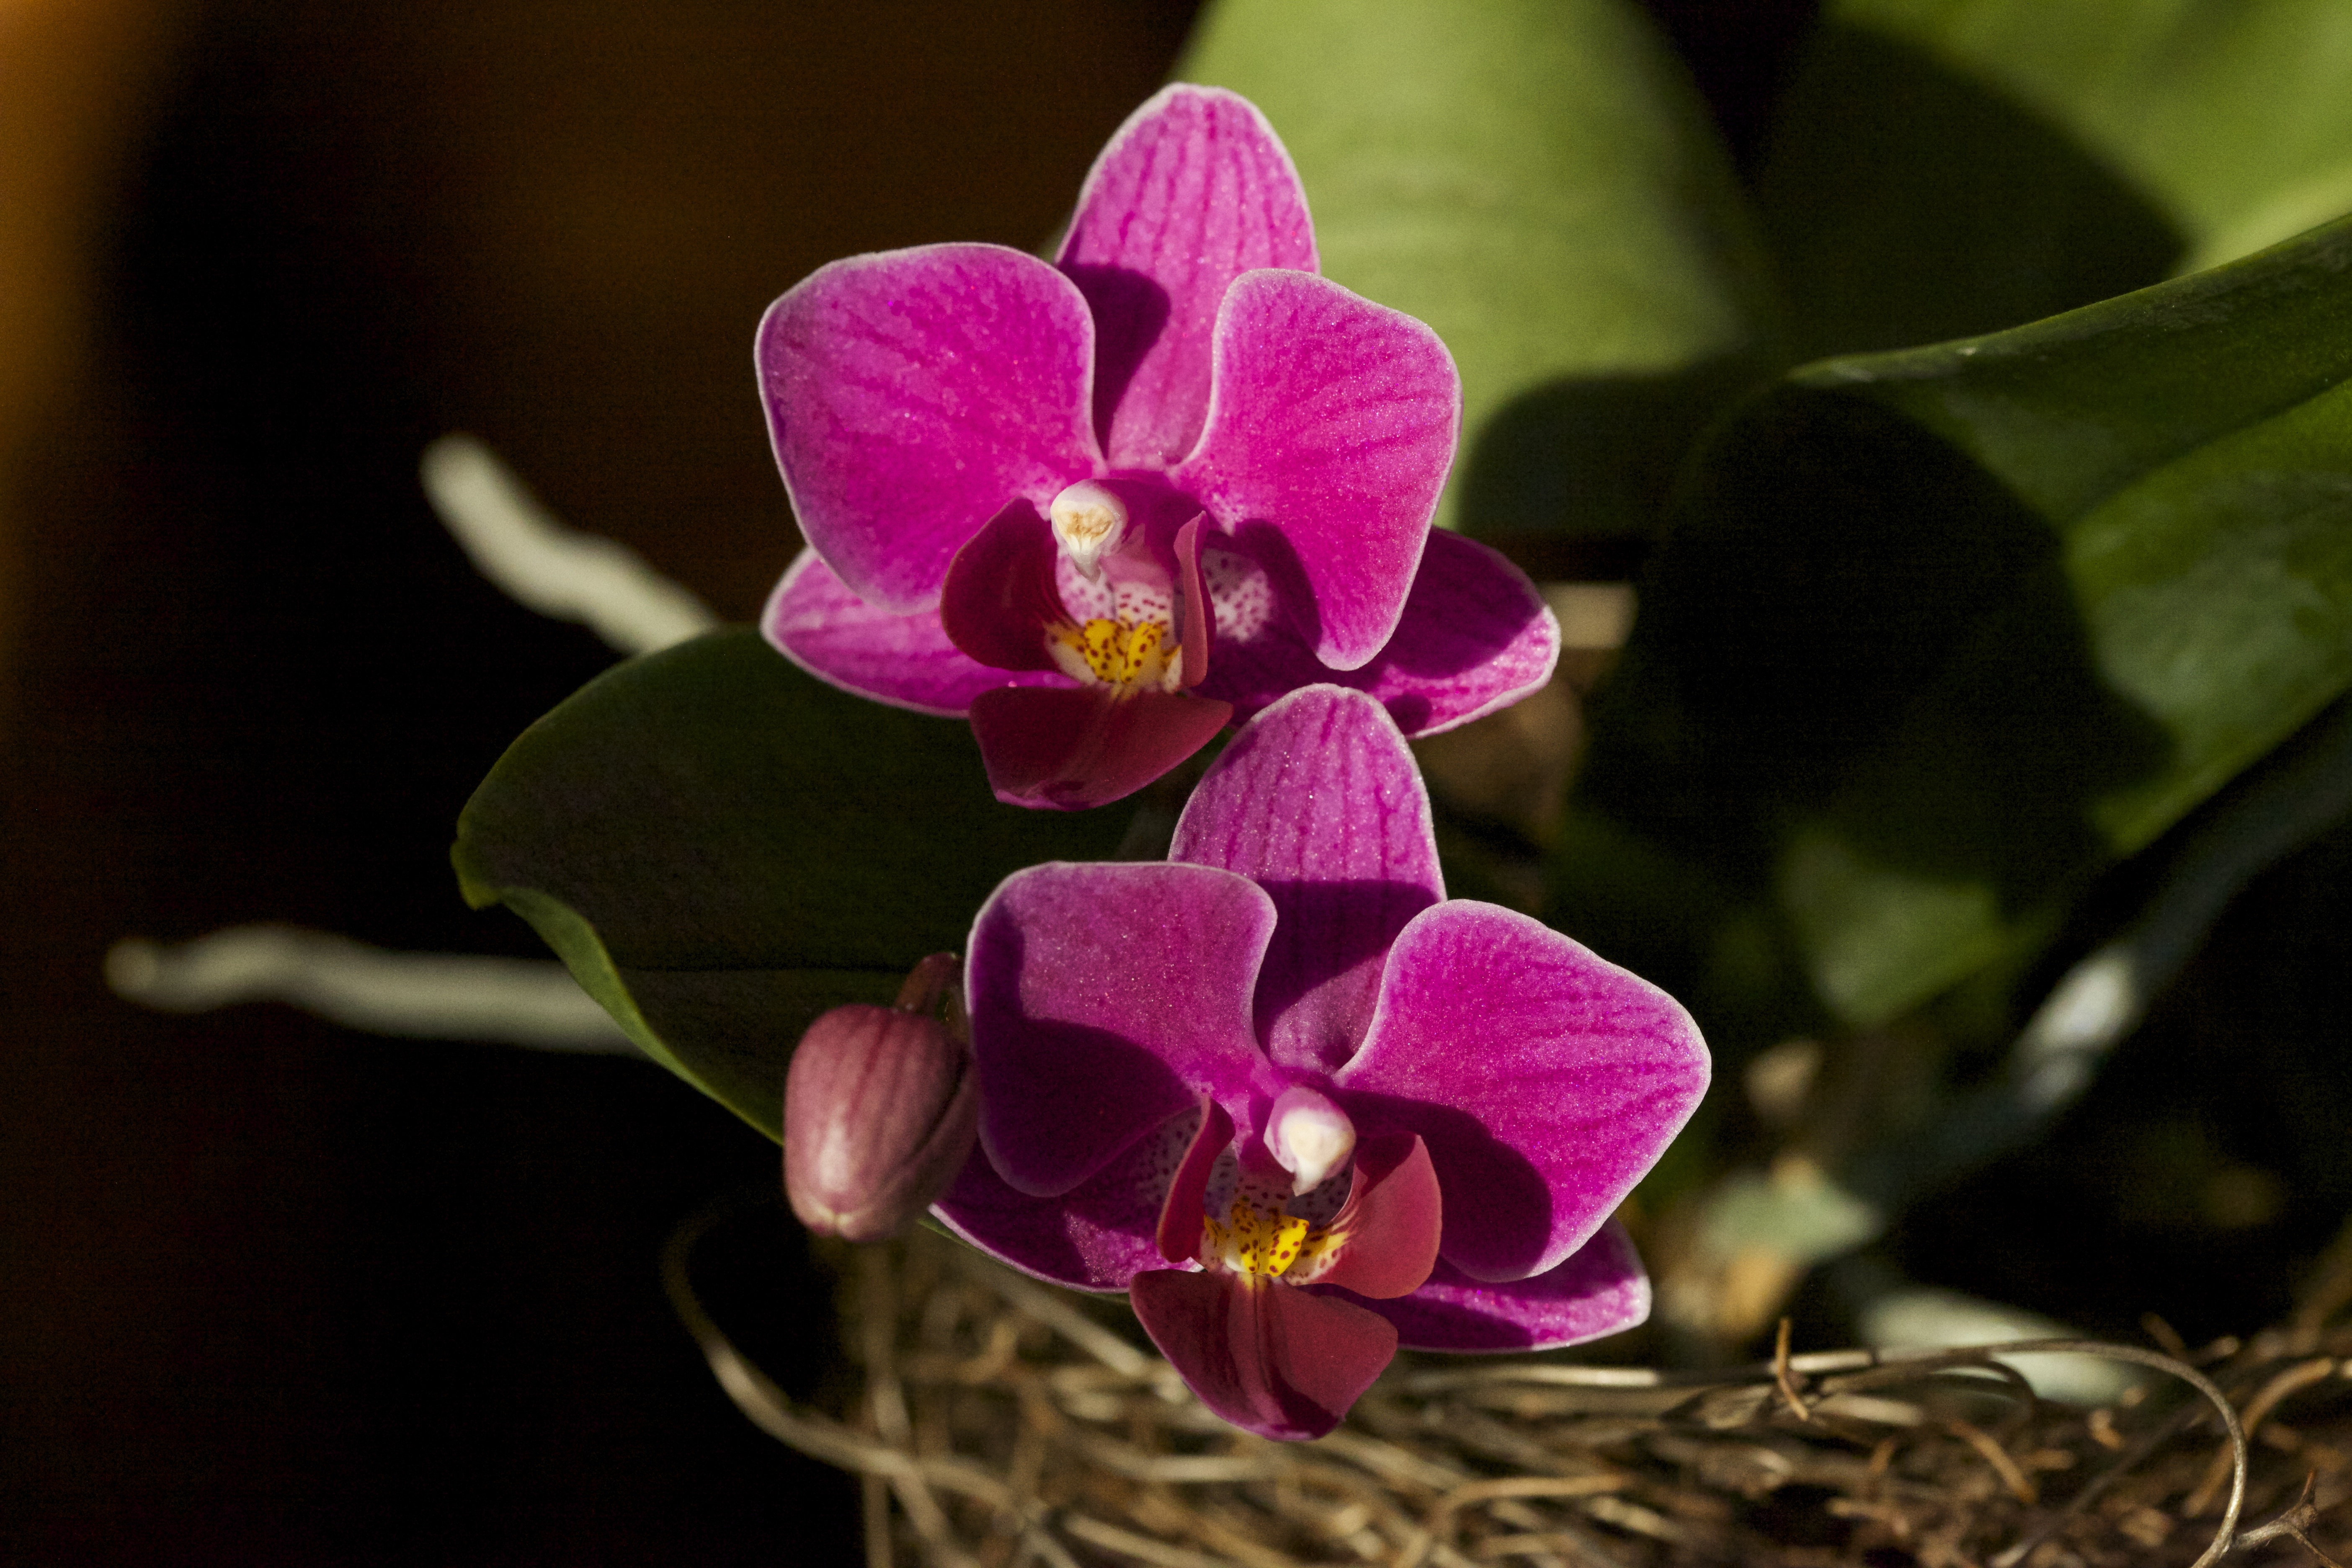
blossom, plant, flower, purple, petal, bloom, color, botany, flora, orchid, beauty, macro photography, flowering plant, cattleya, dendrobium, land plant, moth orchid, phalaenopsis equestris